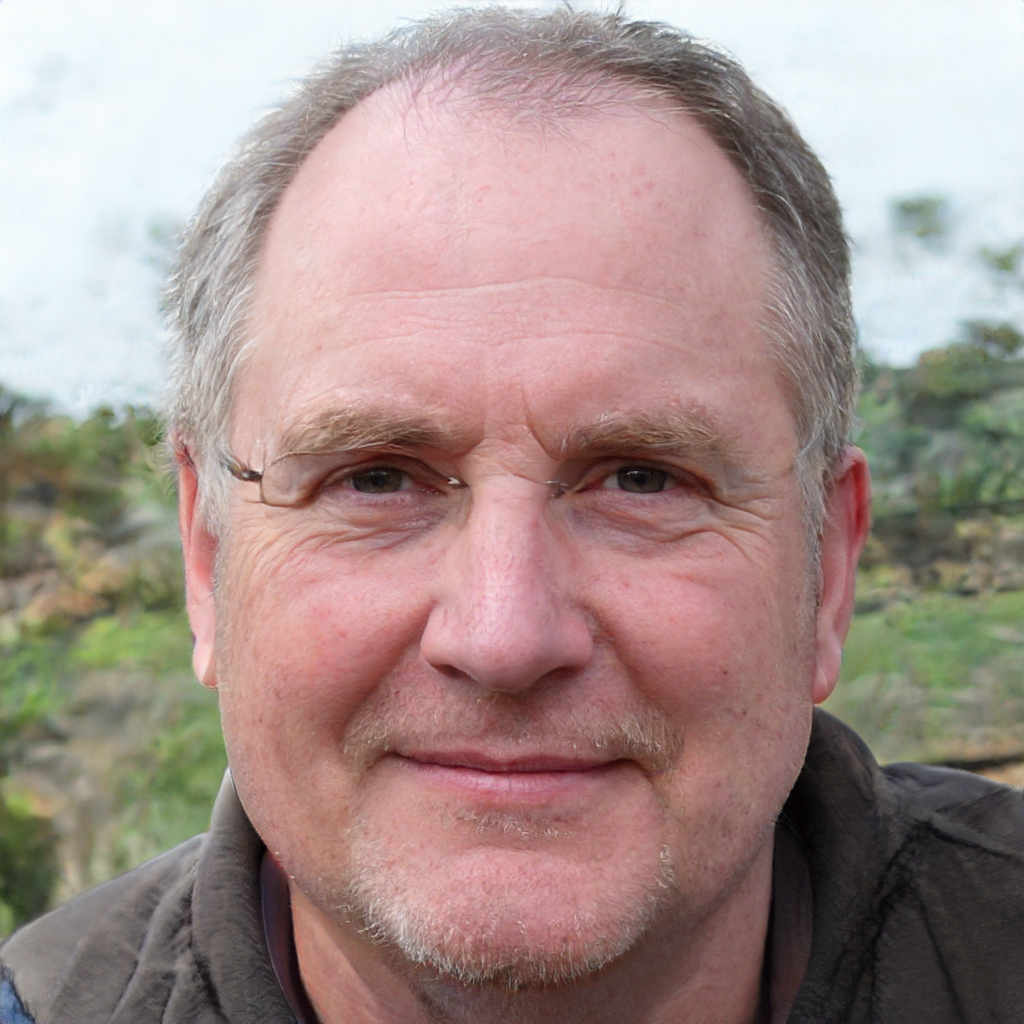
Gender: Male